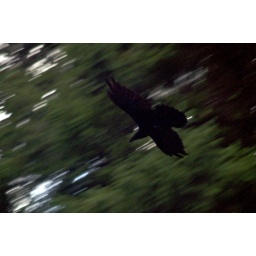
Caught a glimpse of this huge bird in the dense forest off the Elwha River